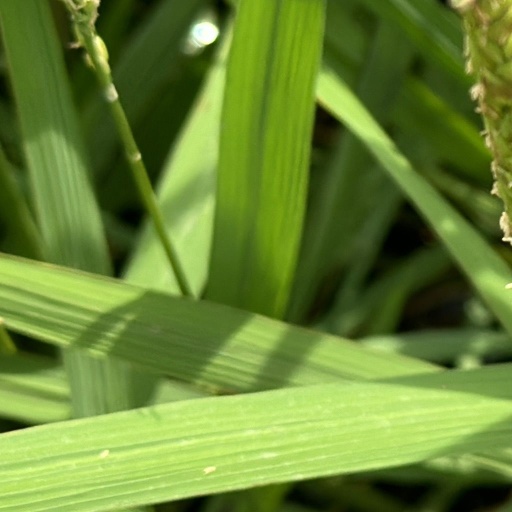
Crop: rice